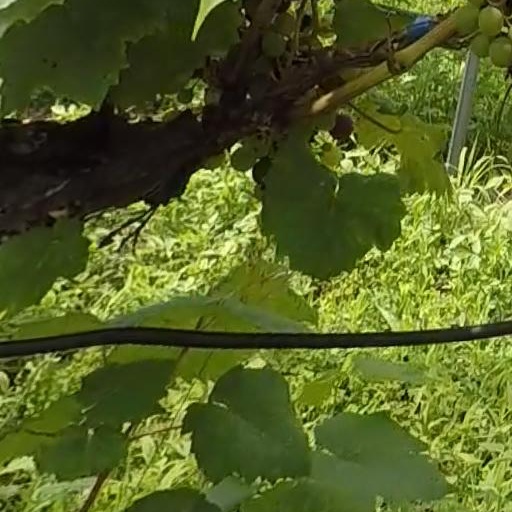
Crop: grape